2019 WAFF Championship

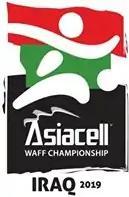

The 2019 West Asian Football Federation Championship, also called Asiacell WAFF Championship Iraq 2019 due to sponsorship by Asiacell, was the 9th edition of the WAFF Championship, an international tournament for member nations of the West Asian Football Federation (WAFF). It was hosted in Iraq for the first time, in the cities of Karbala and Erbil.